Russian cruiser Moskva

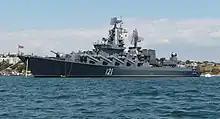
"Moskva" in 2009

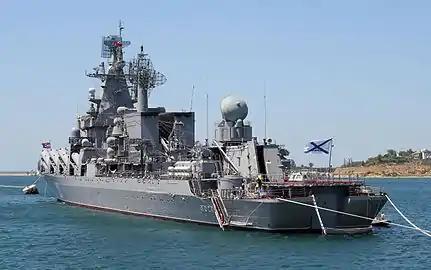
"Moskva" in 2012

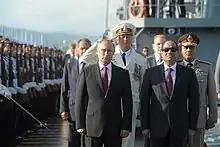
President Vladimir Putin with Egyptian President Abdel Fattah el-Sisi and Russian Defense Minister Sergei Shoigu aboard the missile cruiser "Moskva", August 2014

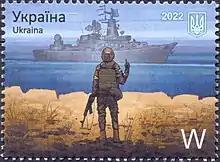
"Russian warship, go fuck yourself" stamp issued by the Ukrainian government starting in 2022, depicting the "Moskva" in the background

Recommissioned into the Russian Navy in April 2000, "Moskva" replaced the as the flagship of the Russian Black Sea Fleet.